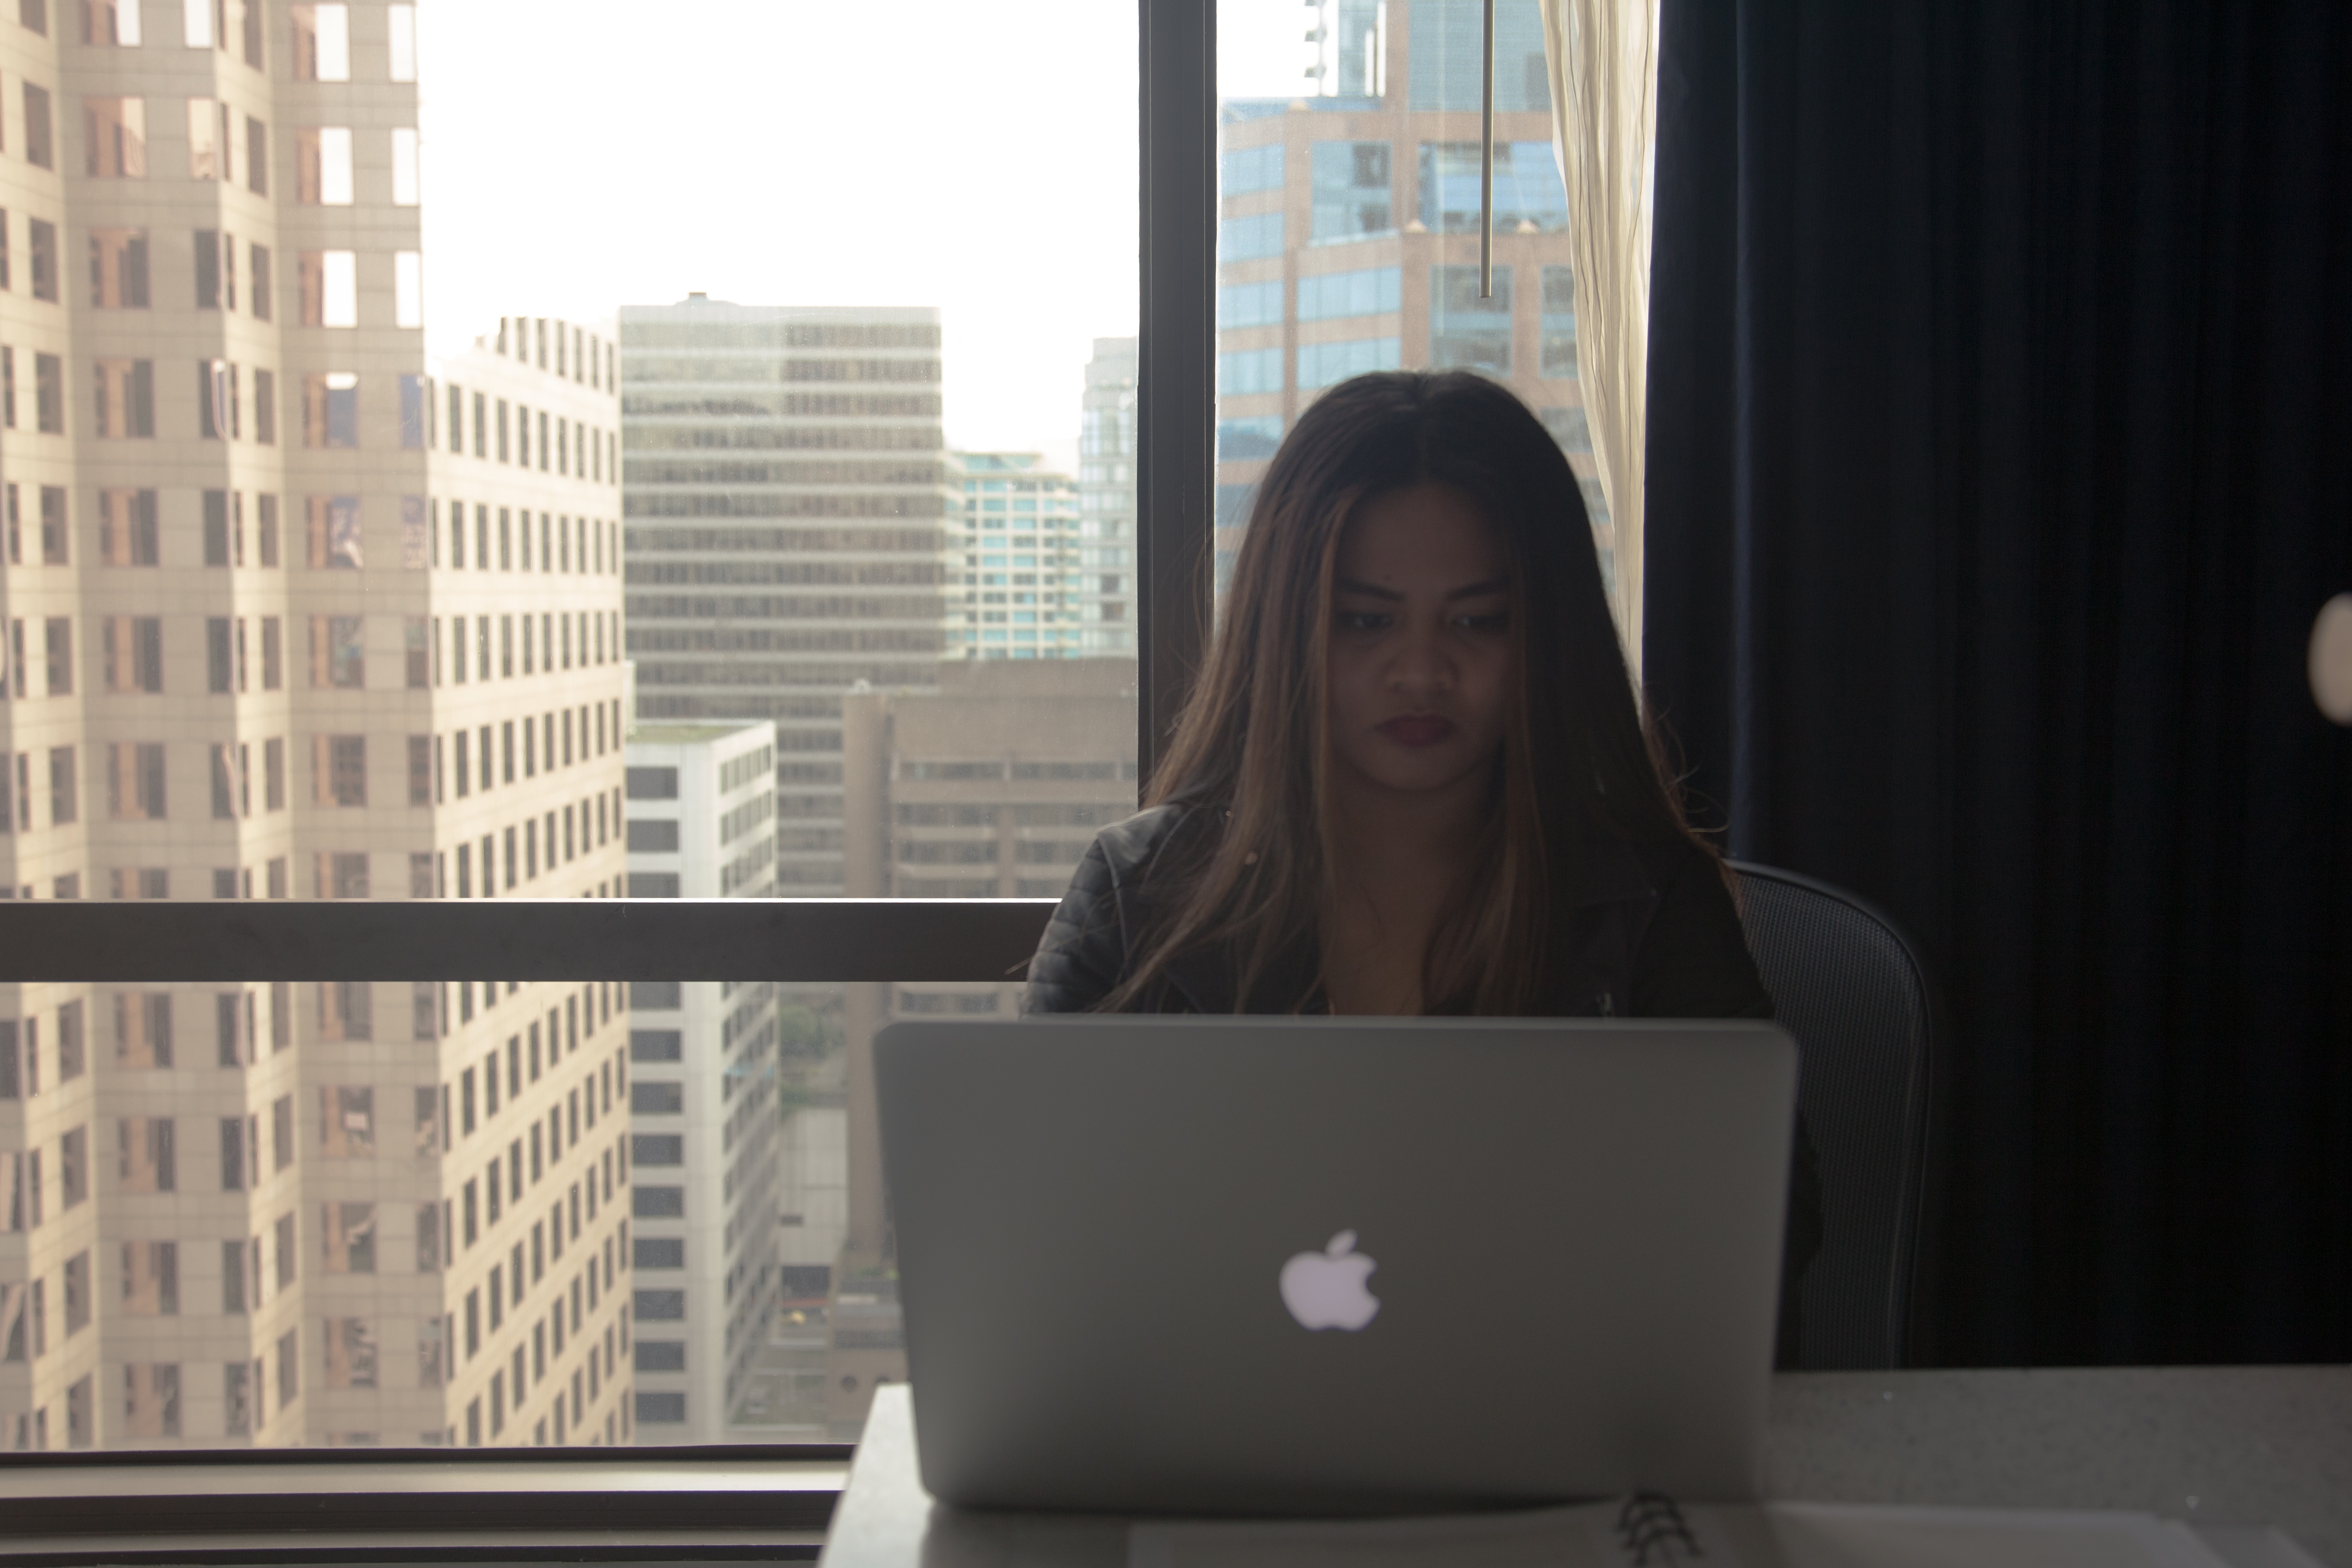
person, sitting, conversation, image, screenshot, human positions